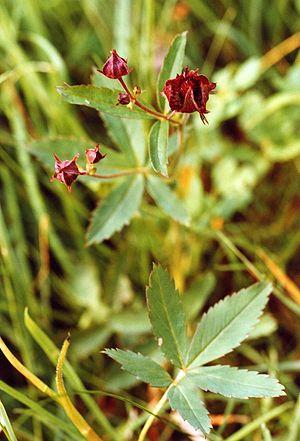
La potentille des marais ou comaret est une espèce de plantes herbacées vivaces de la famille des Rosacées qui pousse dans les marais tourbeux. Sa taille varie entre 0,5 et 1,5 m selon le pays où elle se trouve.